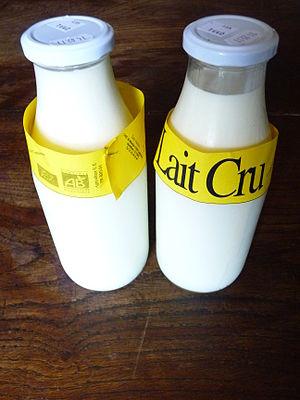
Bouteilles du commerce, lait cru de vache du GAEC de la Mourèze, Aveyron (Massif central), France.
La crème fleurette, fleur de lait, ou crème à thé, est un produit agricole alimentaire issu du lait cru.
Le lait cru désigne un lait animal brut, qui n'a pas subi de pasteurisation, de stérilisation, de thermisation, de microfiltration, d'ultrafiltration. Un lait cru n'a jamais excédé la température de 40 degrés Celsius, c'est-à-dire proche de la température du corps de l'animal.